The Servant (2010 film)

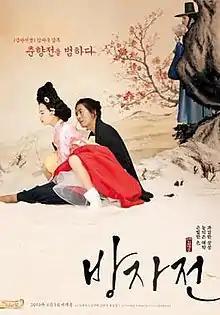
Film poster

The Servant is a 2010 South Korean historical romantic drama film starring Kim Joo-hyuk, Jo Yeo-jeong and Ryoo Seung-bum. It re-tells the origins of the famous Korean folktale "Chunhyangjeon" from the perspective of the male protagonist Lee Mong-ryong's servant.